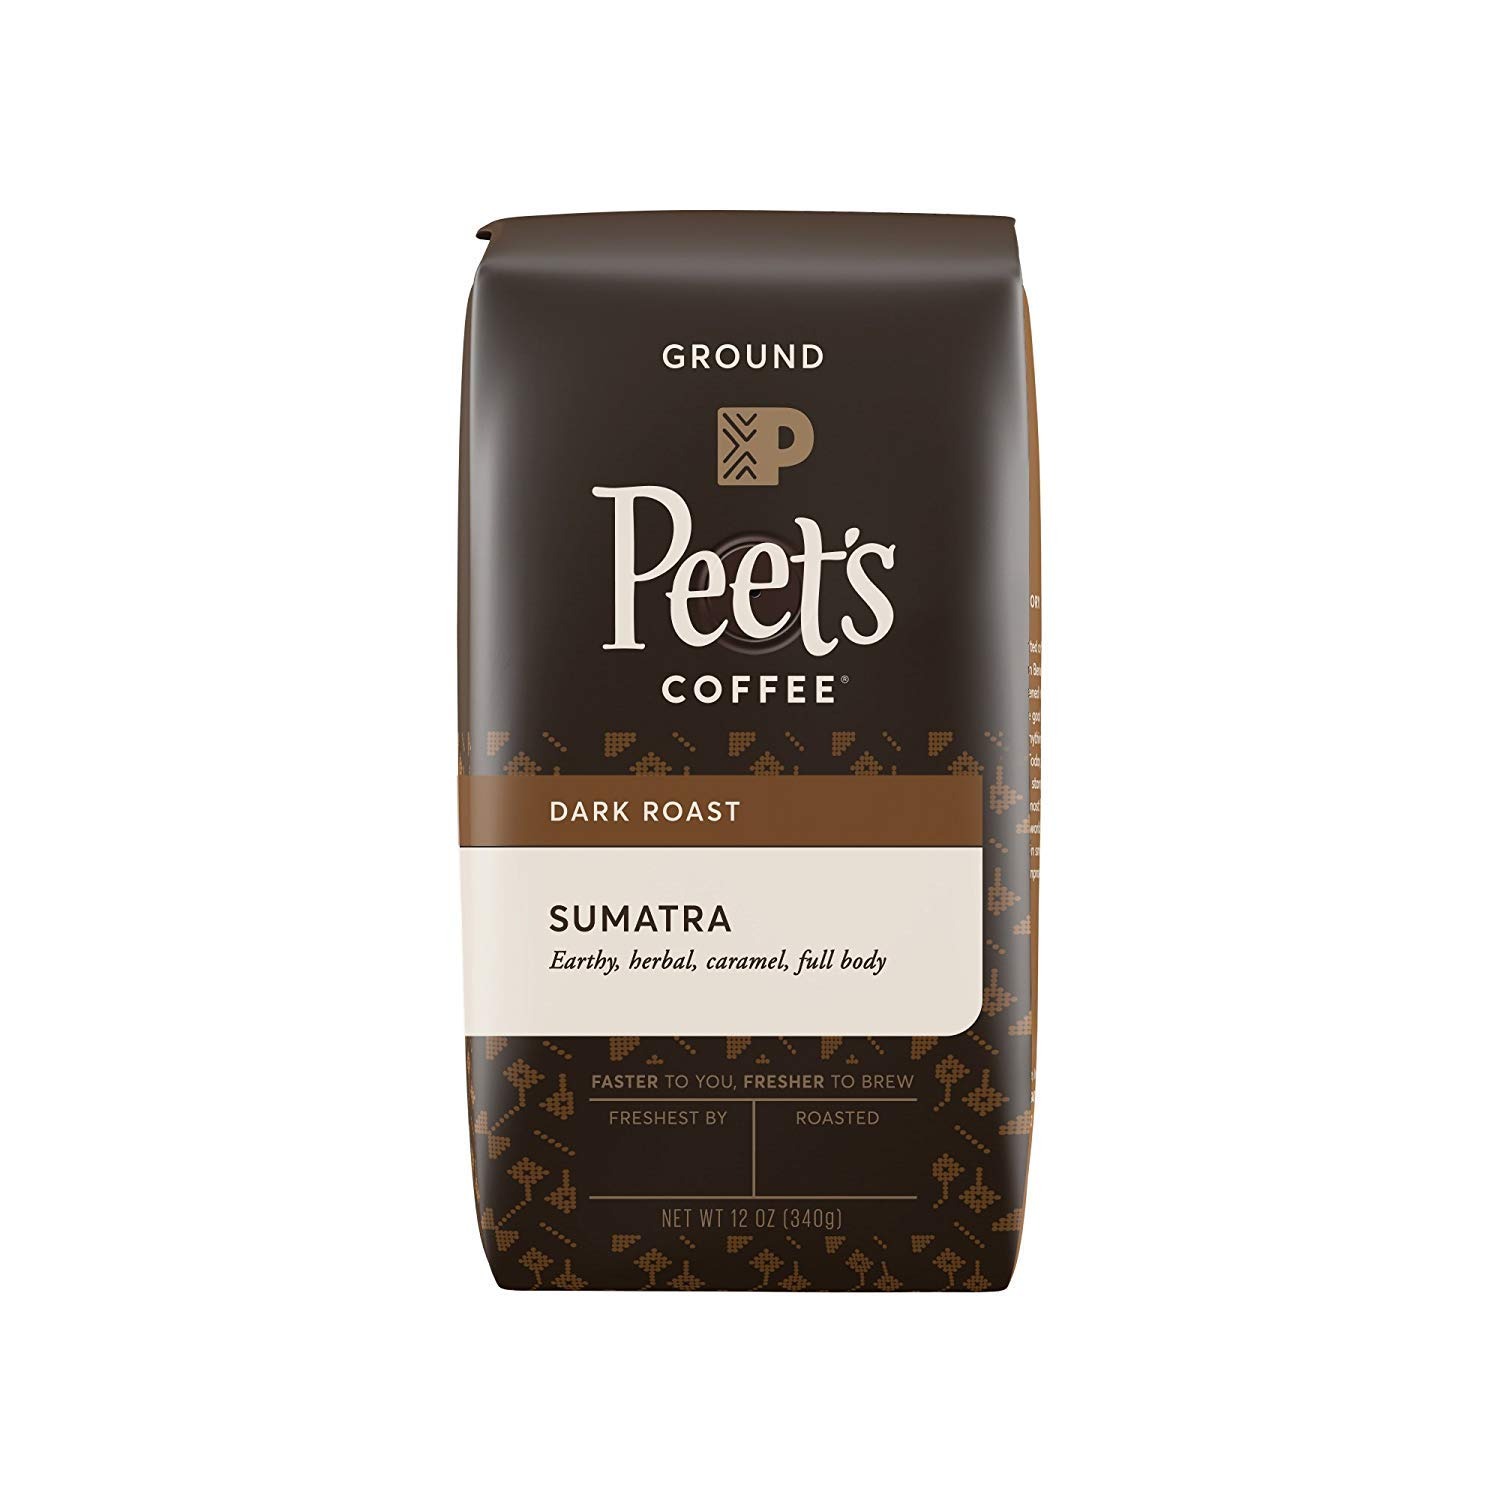
Item Name: Peet's Coffee Sumatra Dark Roast Ground Coffee, 12 oz
Bullet Point 1: Peet's Coffee's Sumatra is cultivated in small gardens and rustically hand processed this Indo-Pacific coffee is a classic favorite.
Bullet Point 2: Sumatra beans are processed by hand using the semi-washed method that could be the secret to this coffee's unconstrained flavor and hefty syrup-like body.
Bullet Point 3: Along the way to the port of Medan the coffee cherries become fully dry in stages acquiring their characteristic Sumatran earthiness and complexity.
Bullet Point 4: Great Sumatra relies on strong relationships and sharp tasting skills. We sample exhaustively for every lot we select looking for the most exceptional body and sweet herbal nuances to coax out with our signature Peet's roast.
Bullet Point 5: Peet's Sumatra is rustic and earthy with a hefty body complex sweetness and herbal nuances.
Product Description: Peets coffee sumatra dark roast ground coffee provides you with a full-bodied, deep flavor characteristic of this indo-pacific coffee bean. Cultivated in small gardens and hand-processed through rustic means, this sumatran coffee features an earthy flavor with herbaceous and caramel notes. Each bag contains 12 ounce of ground coffee.
Value: 12.0
Unit: Ounce

Price: 12.29